Gender role

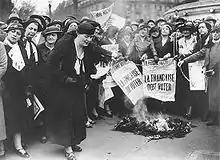
Louise Weiss along with other Parisian suffragettes in 1935. The newspaper headline reads "The Frenchwoman Must Vote".

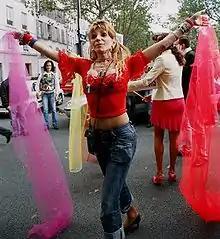
Camille Cabral, a transgender activist at a demonstration for transgender people in Paris, 1 October 2005

Gender stereotypes can disadvantage women during the hiring process. It is one explanation for the lack of women in key organizational positions. Management and similar leader positions are often perceived to be "masculine" in type, meaning they are assumed to require aggressiveness, competitiveness, strength and independence. These traits do not line up with the perceived traditional female gender role stereotype. (This is often referred to as the "lack of fit" model which describes the dynamics of the gender bias.) Therefore, the perception that women do not possess these "masculine" qualities, limits their ability to be hired or promoted into managerial positions.